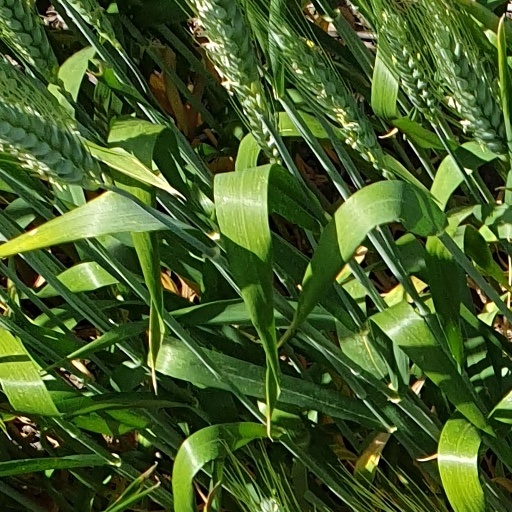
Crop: wheat